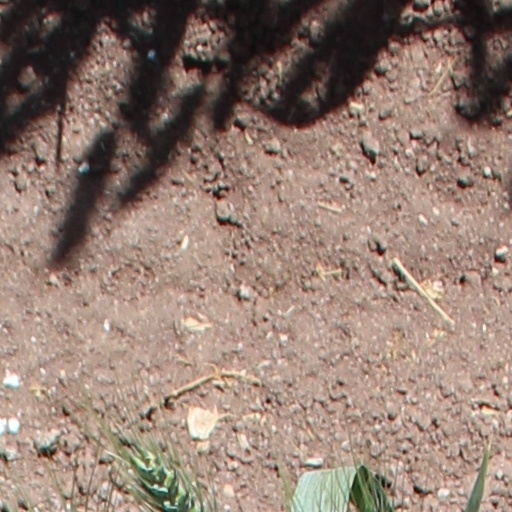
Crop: wheat